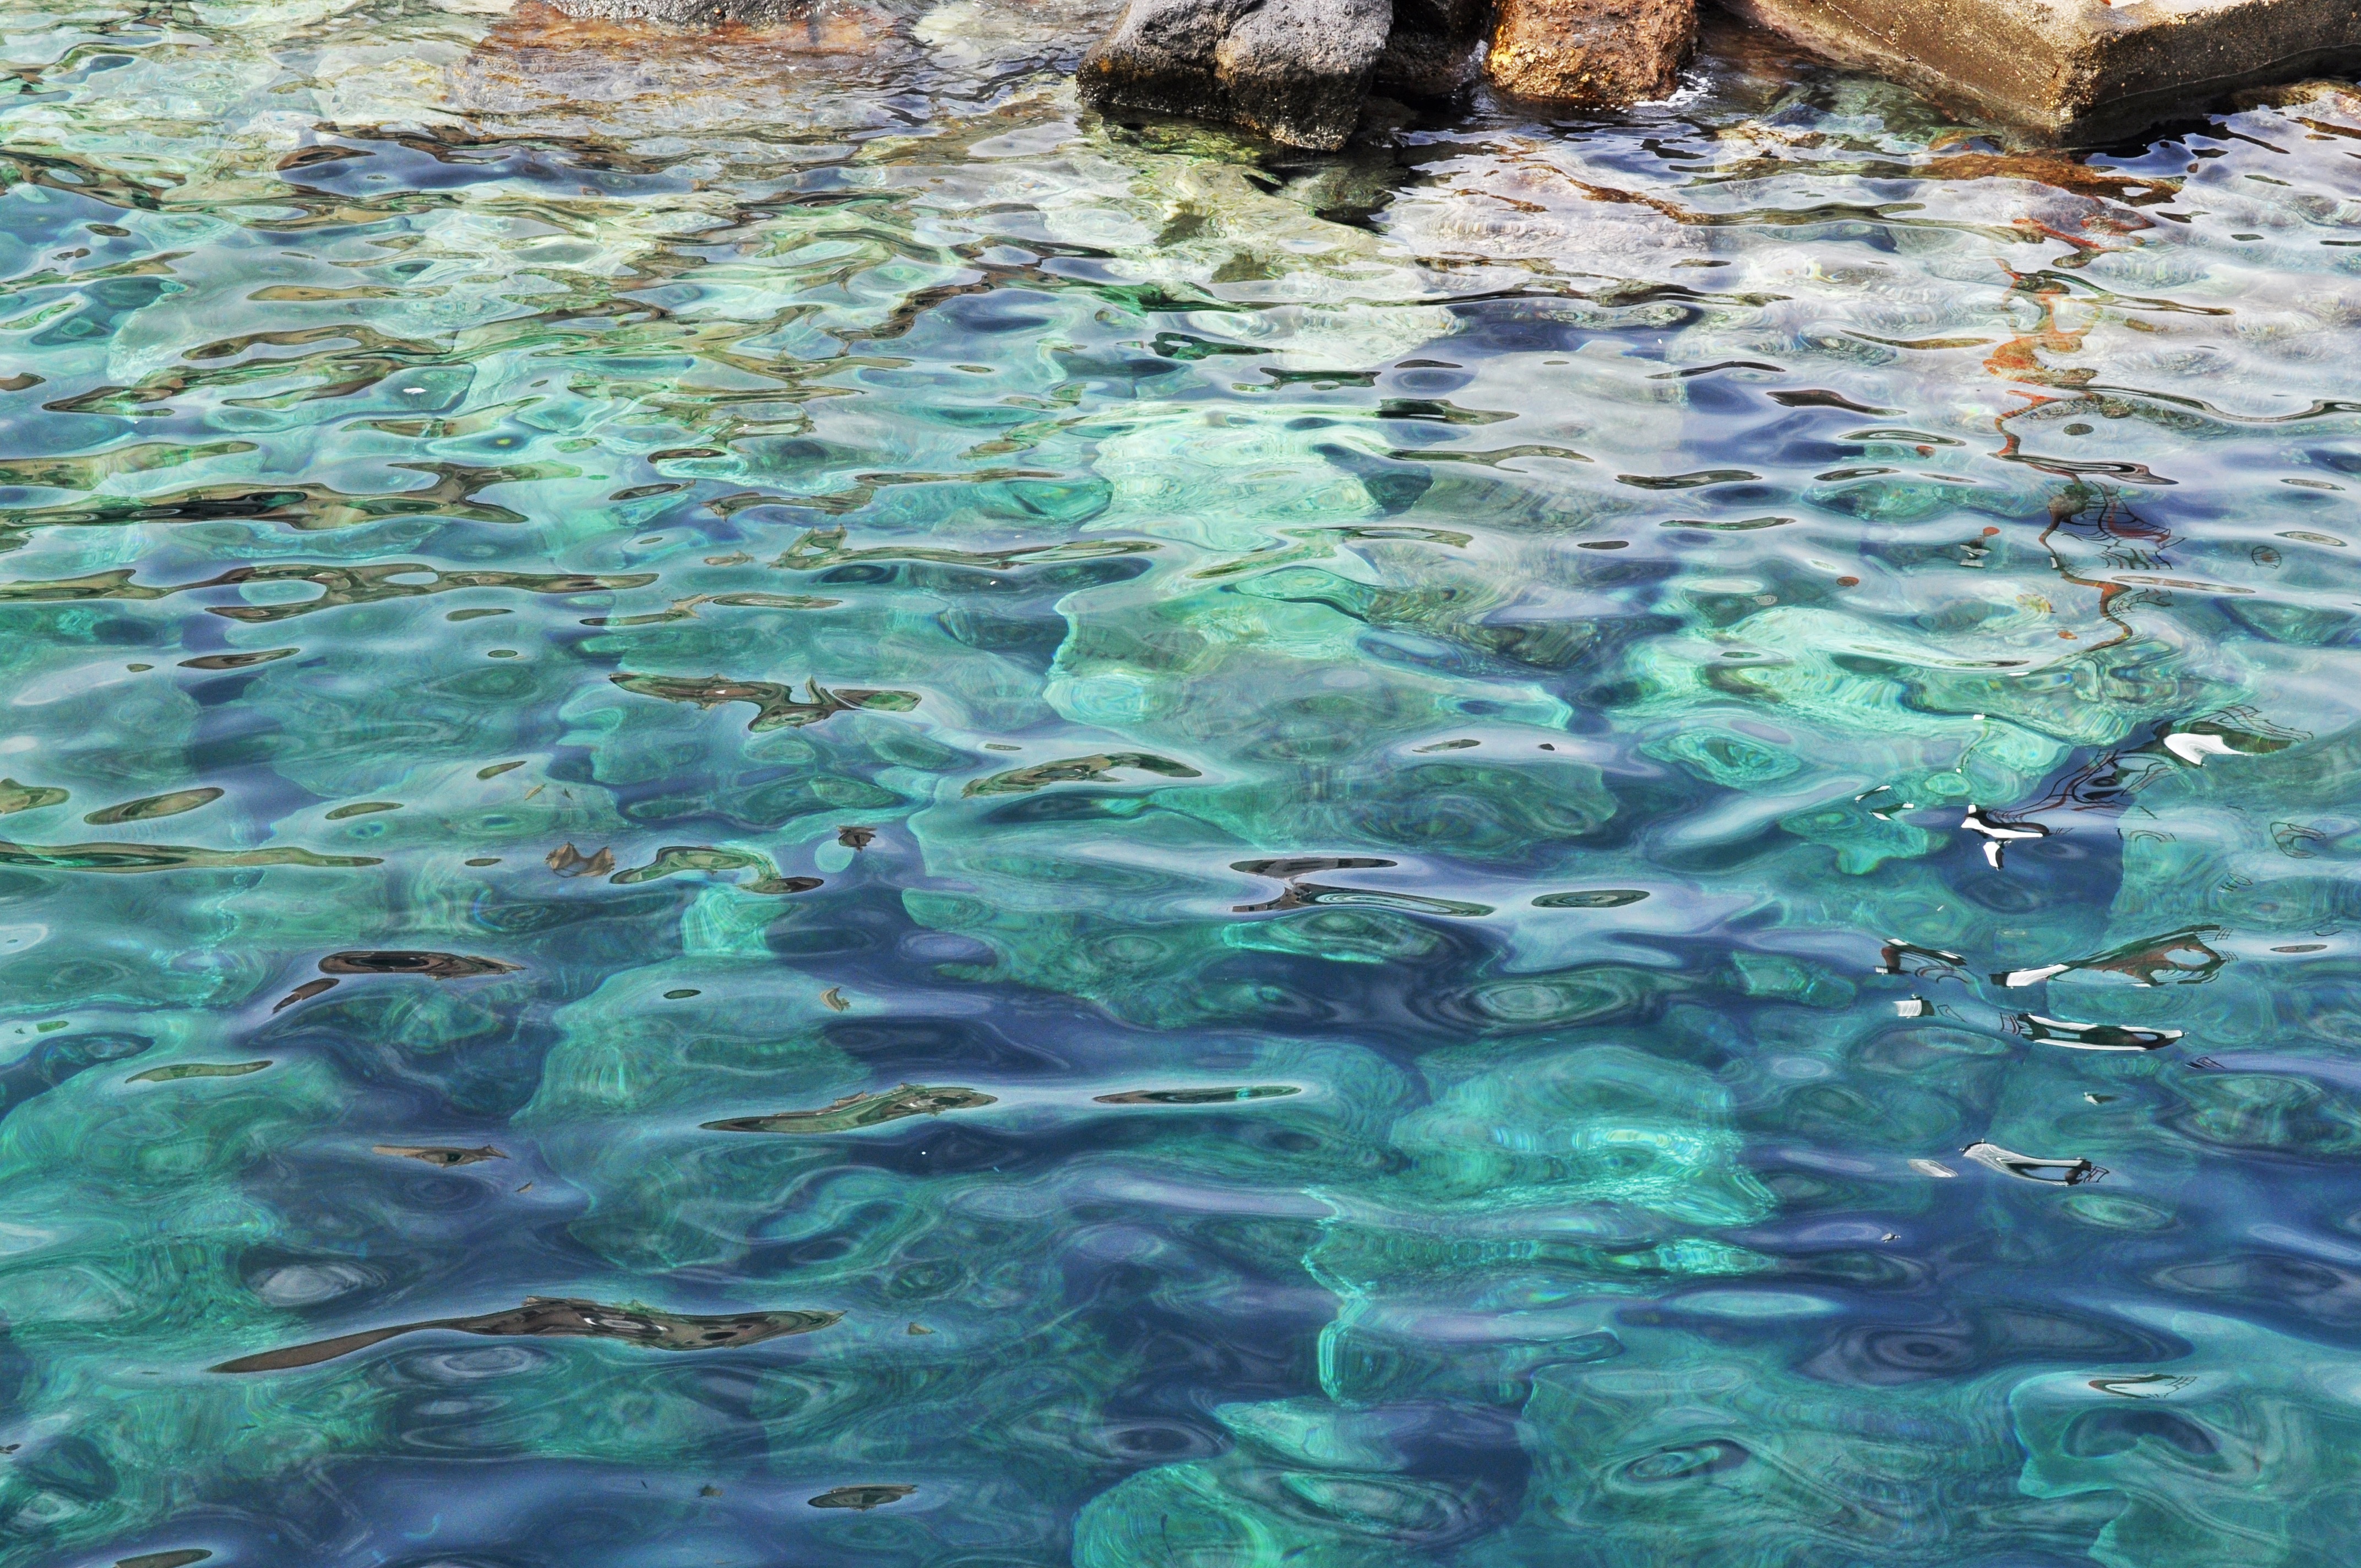
sea, water, pond, underwater, fish, coral reef, light blue, marine biology